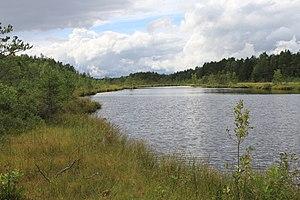
Lettonie. Lac Lielais Pēterezers sur la paroisse de Kolka dans le parc national de Slīteres, à moins de 2 km au sud-est du hameau côtier de Sīkrags sur le détroit d'Irbe ouvrant sur la mer Baltique.